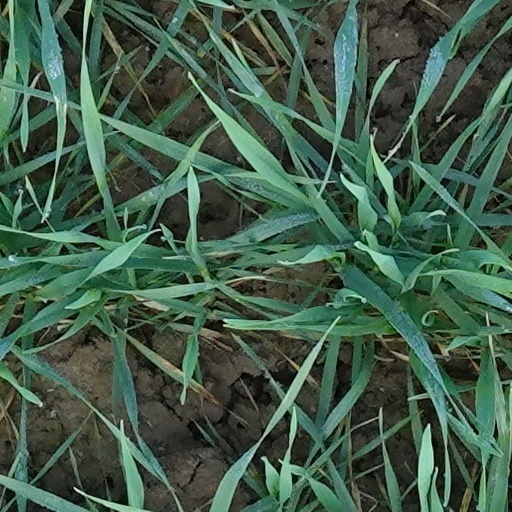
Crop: wheat